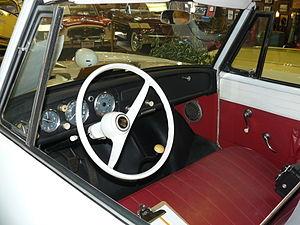
Canton Muséum 2013.